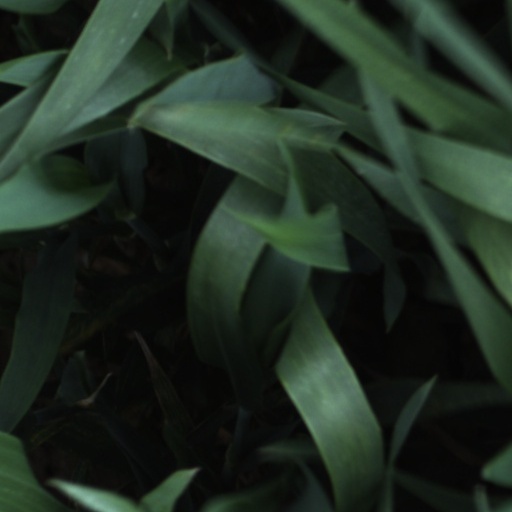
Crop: wheat